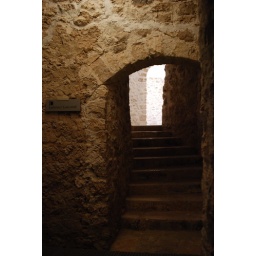
Mostar - under the bridge tower